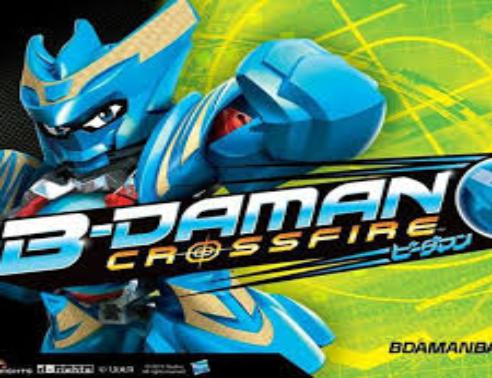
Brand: B-Daman
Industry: Leisure